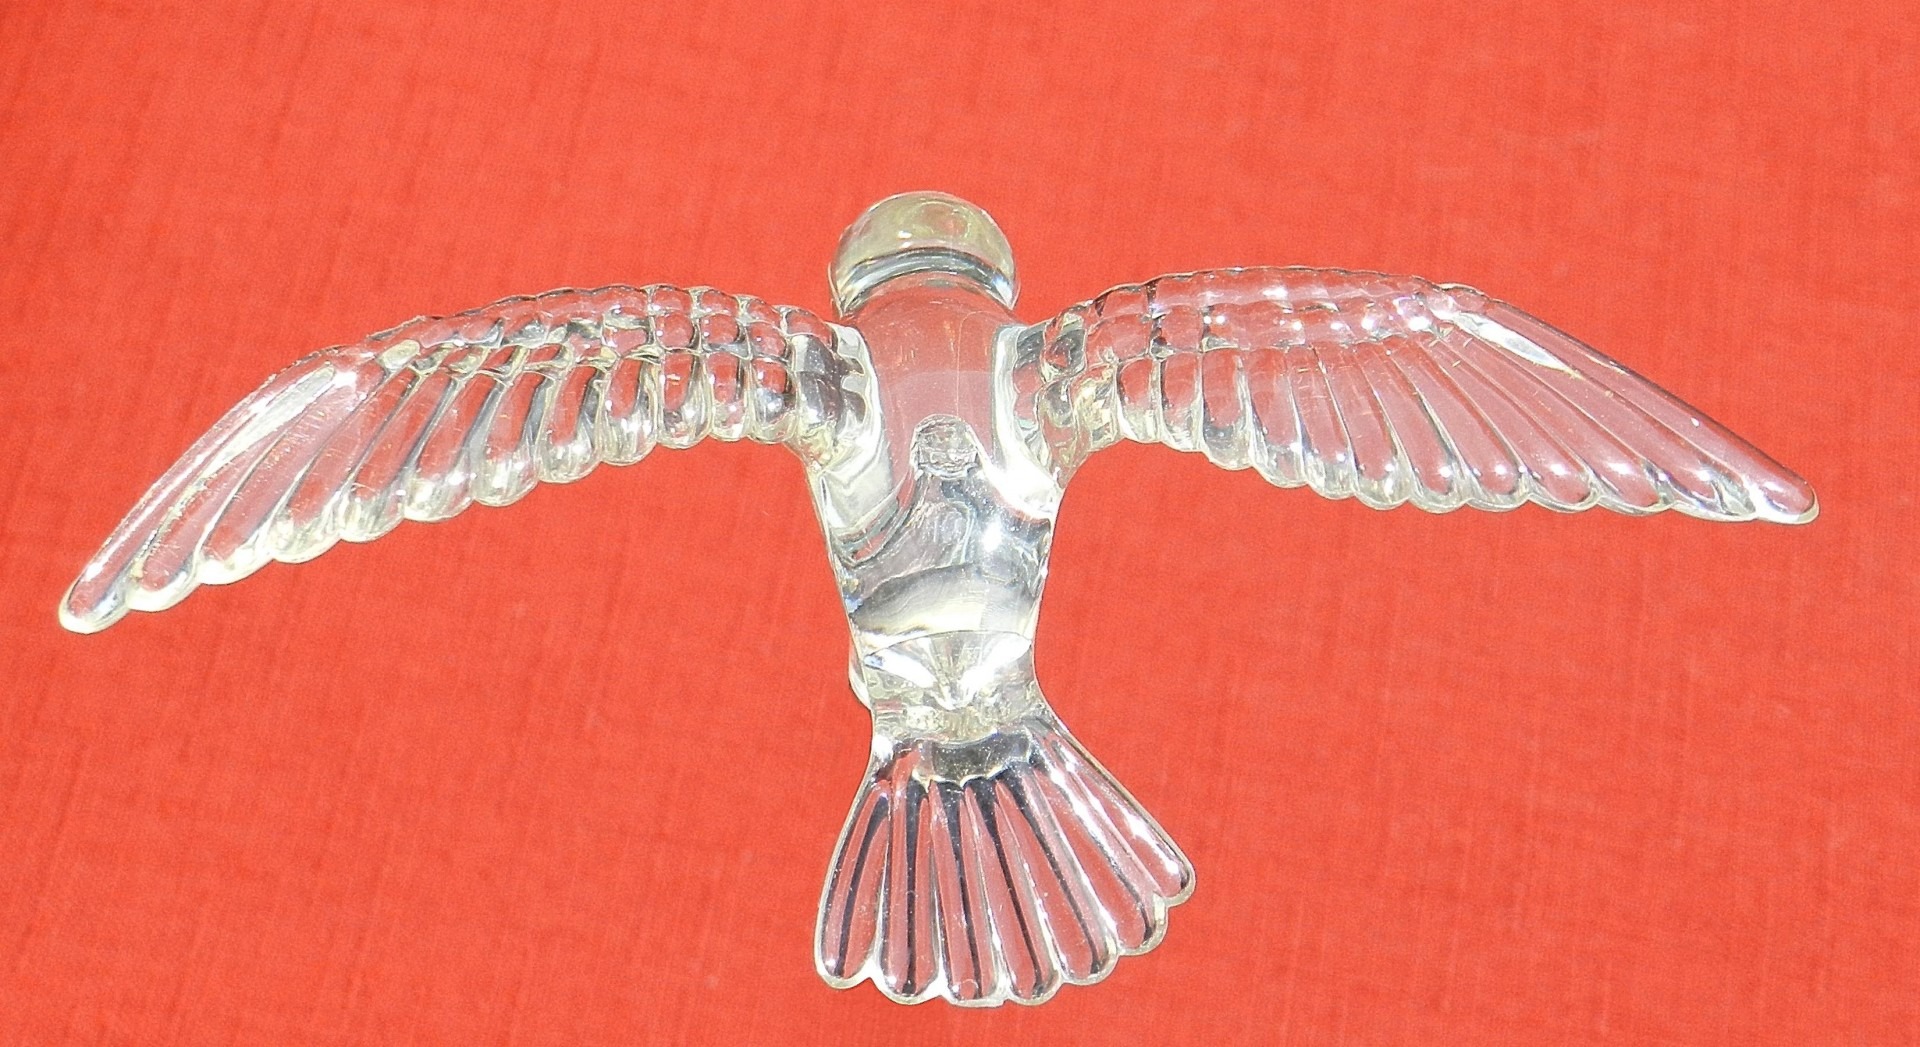
bird, wing, vintage, glass, love, decoration, collection, flight, artistic, peace, eagle, freedom, wedding, ornament, bird of prey, design, silver, decorative, dove, style, elegant, delicate, shape, filigree, breakable